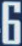
Number: 6